History of the FA Cup

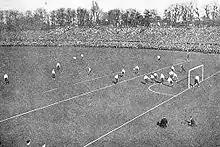
1901 FA Cup final at Crystal Palace, Sandy Brown just scored a goal

The 1901 FA Cup final was won by London club Tottenham Hotspur, which became the only non-League club to have ever won the FA Cup final after the formation of the Football League in 1888 (Tottenham were then in the Southern League). The final between Tottenham and Sheffield United held at Crystal Palace was attended by 110,820 fans, then the largest crowd ever for a football match. The game ended in a 2–2 draw, with both Spurs goals from Sandy Brown, and a disputed goal from Sheffield United – the final was the first to be filmed and it would be the first referee decision demonstrated to be wrong by film footage as it showed that the ball did not cross the line. The replay was held at Burnden Park, Bolton on 27 April 1901, which Spurs won 3–1.